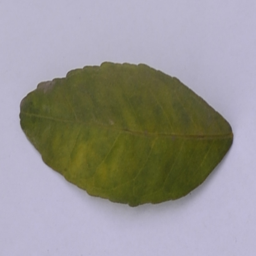
Plant part: leaf
Disease: greening